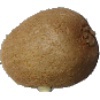
Label: kiwi